Fatimid architecture

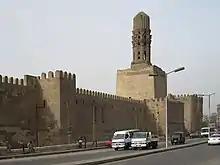
Walls between the Bab al-Nasr and Bab al-Futuh gates in Cairo. The gates and walls were rebuilt in stone by Badr al-Jamali in 1087.

The Al-Hakim Mosque is named after Imam Al-Hakim bi-Amr Allah (985–1021), the third Fatimid caliph to rule in Egypt. Construction of the mosque started in 990 under Caliph al-Aziz. In 1002–3 Caliph al-Hakim ordered completion of the building. The southern minaret has an inscription with his name and the date of 393 (1003). Significant changes were made to the minarets in 1010, when the original towers were encased inside the large cuboid bastions seen today. At first the mosque was outside the city walls, but when Badr al-Jamali rebuilt the walls he enclosed a larger area, and the north wall of the mosque became part of the new stone city wall. The mosque was badly damaged in the 1303 earthquake, and suffered further damage in later years. By the nineteenth century it was ruined, but it was heavily reconstructed in the 1980s.